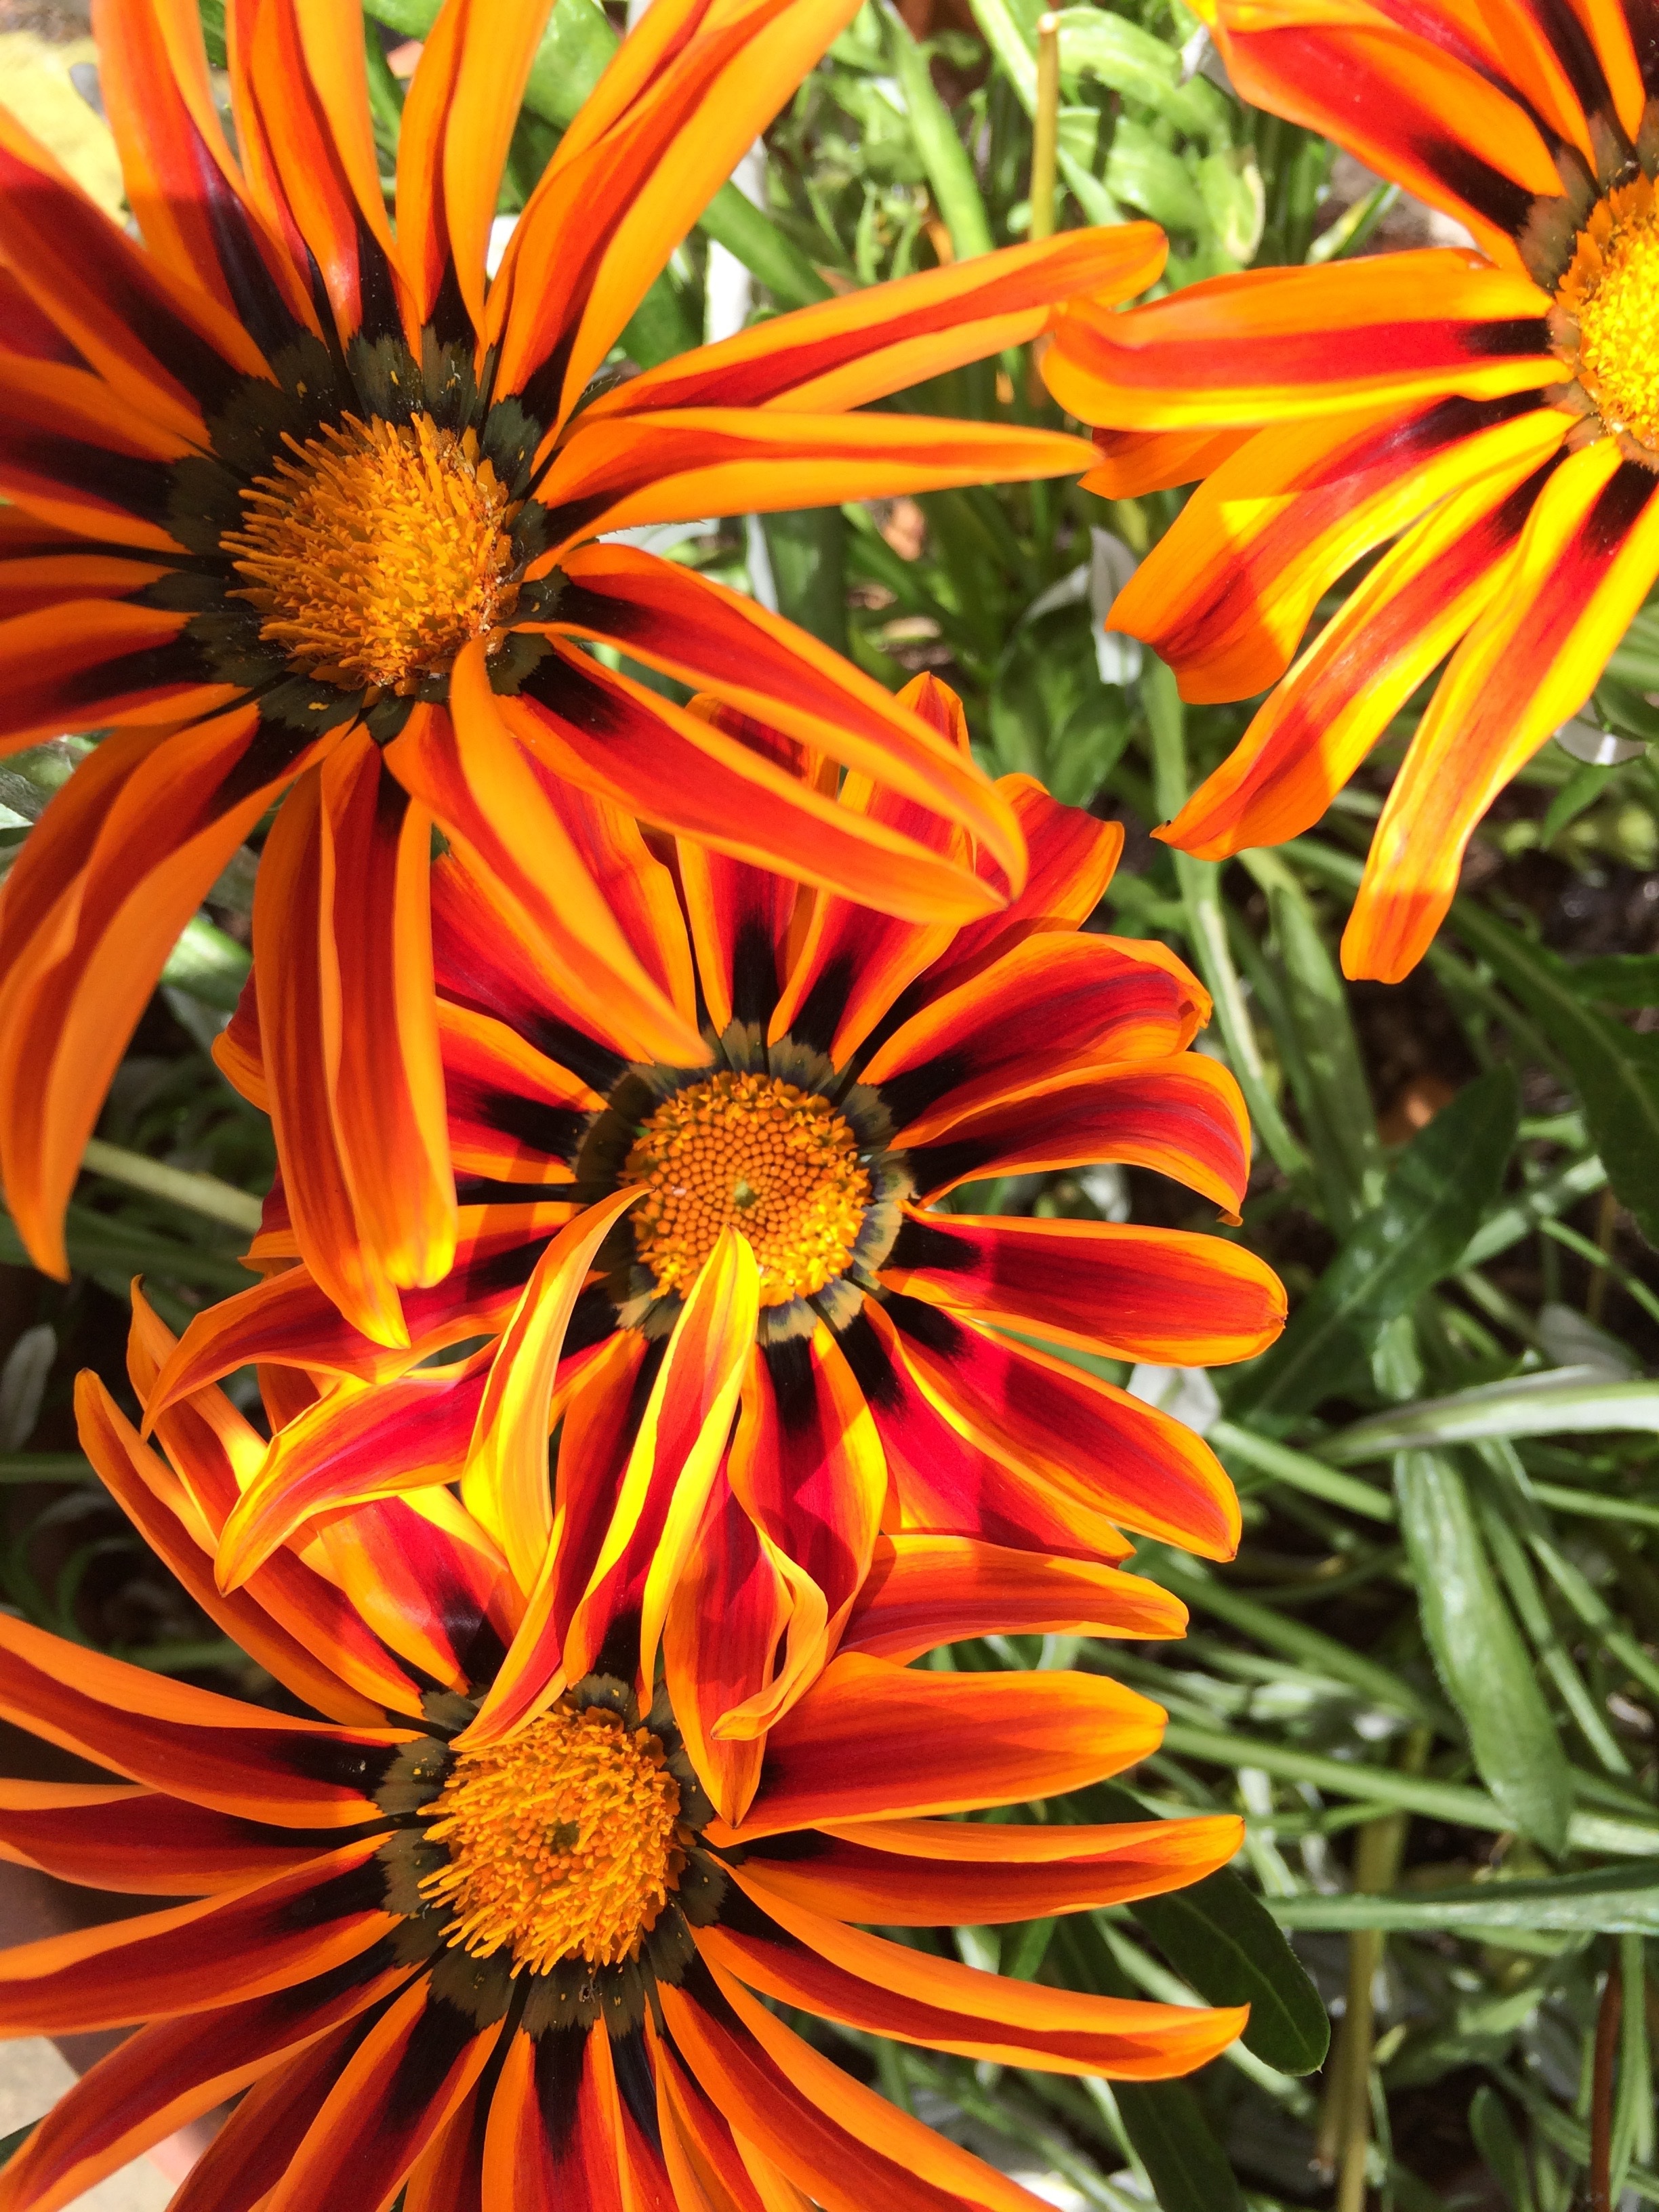
plant, flower, petal, summer, botany, yellow, flora, wildflower, flowers, close up, gardening, coneflower, gerbera, macro photography, orange flower, flowering plant, daisy family, plant stem, land plant